Luguentz Dort

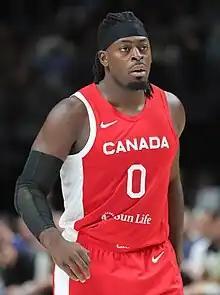
Dort with Canada in 2023

Luguentz Dort (born April 19, 1999; or ) is a Canadian professional basketball player for the Oklahoma City Thunder of the National Basketball Association (NBA). He played college basketball for the Arizona State Sun Devils. Dort joined the Thunder as an undrafted free agent in July 2019 and is the longest tenured player on the team. Highly regarded for his defense, Dort is nicknamed "the Dorture Chamber" and was named to the NBA All-Defensive First Team in 2025, later winning the NBA Finals that same year.